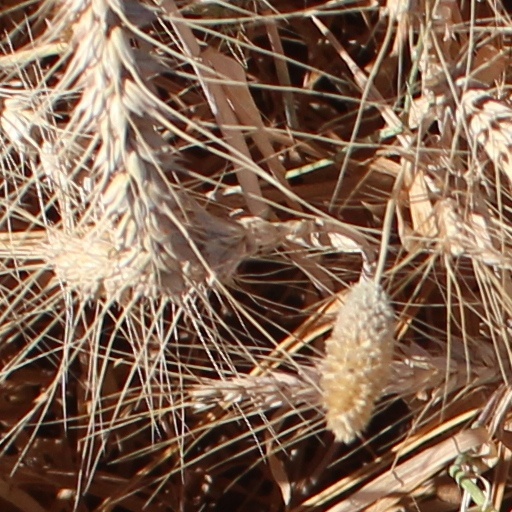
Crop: wheat